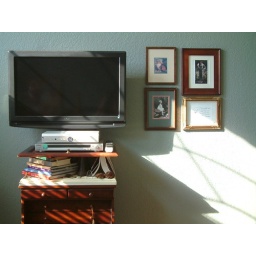
Exiting this quick spin around my small home office and craft area.